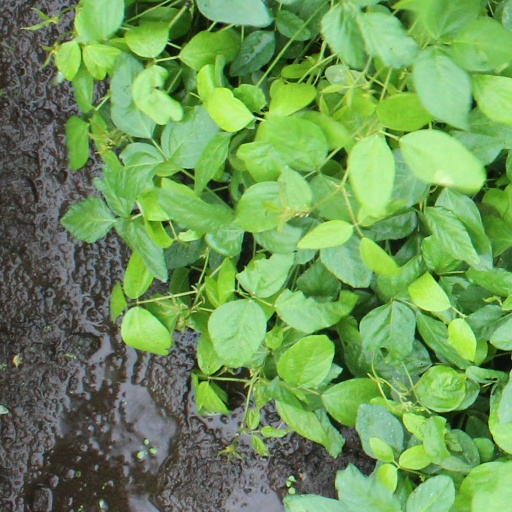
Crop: soybean